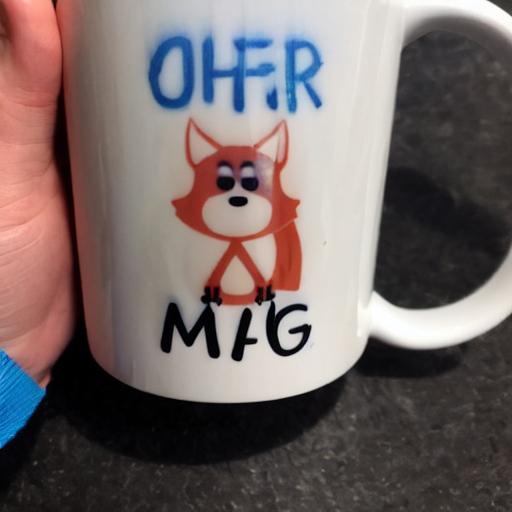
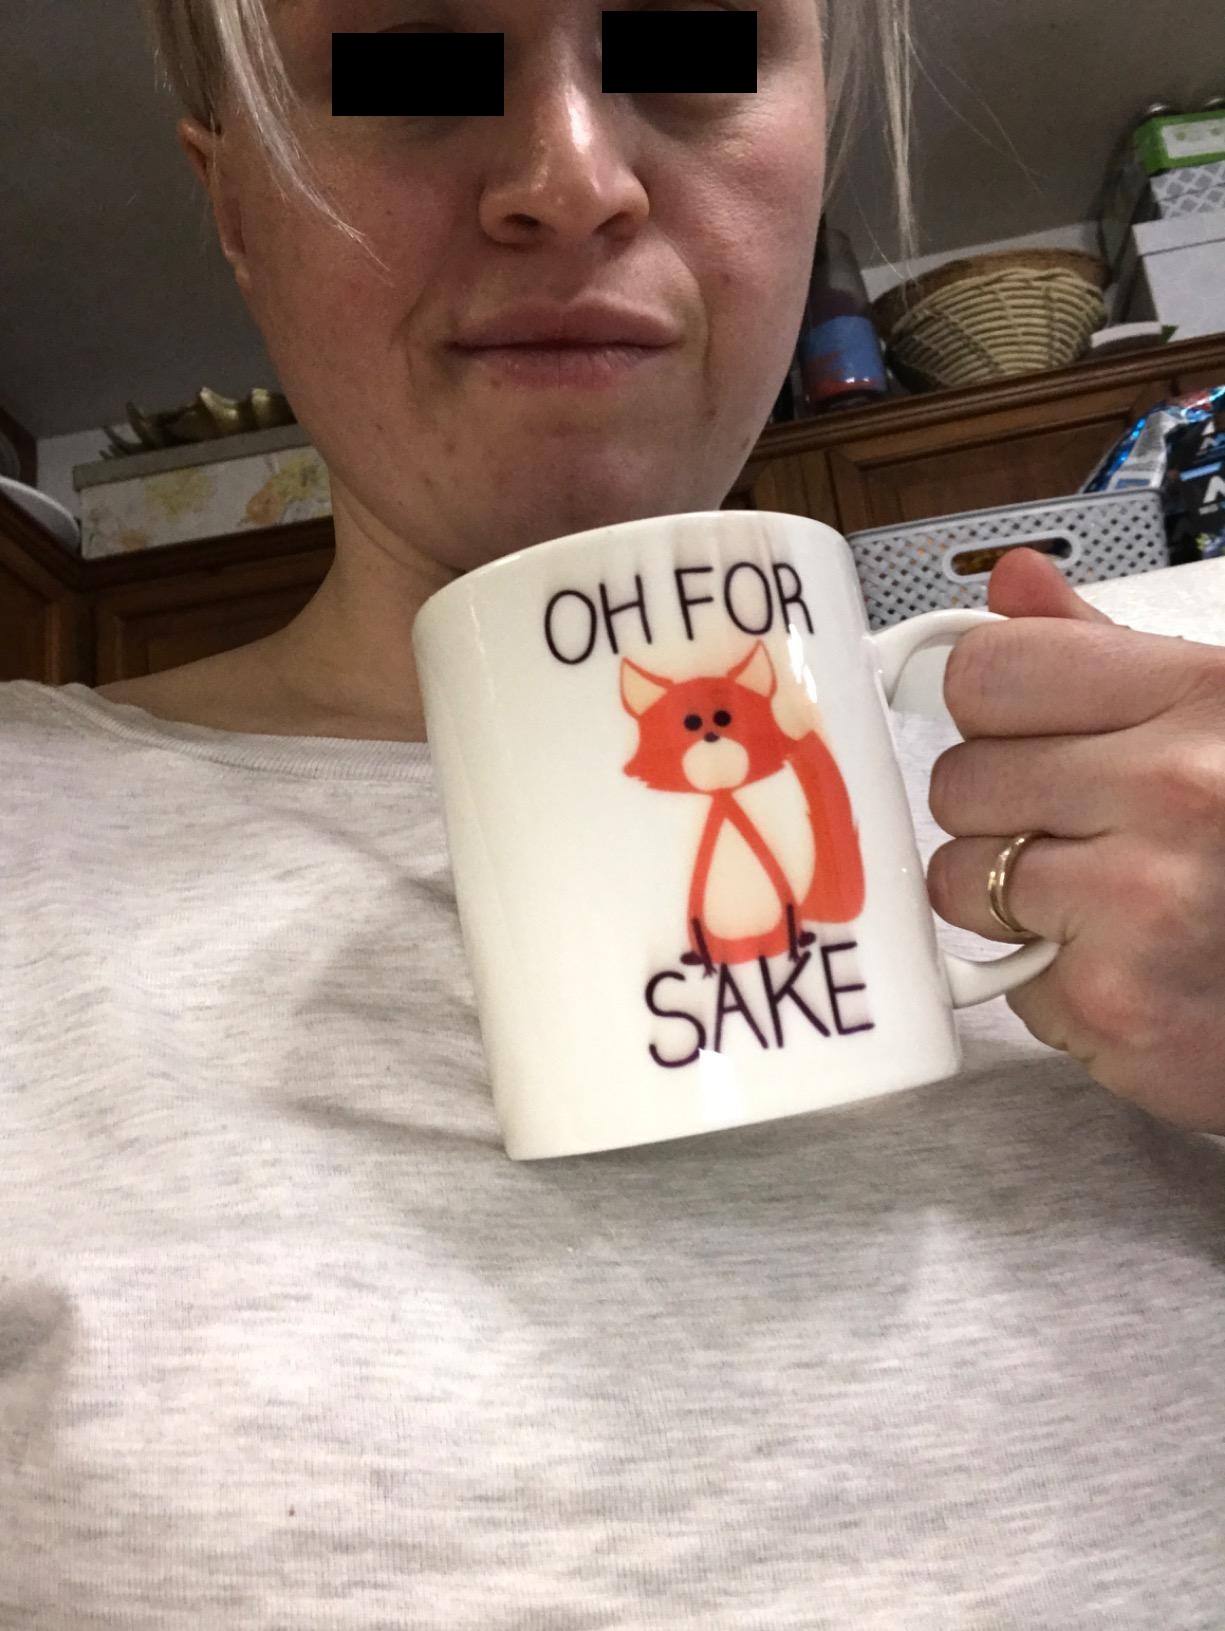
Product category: items_mug
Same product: no